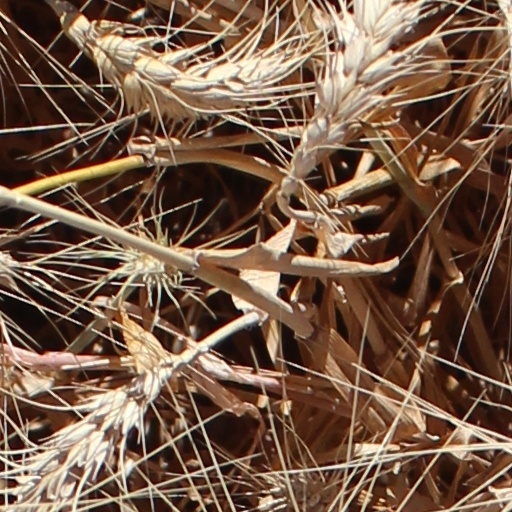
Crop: wheat